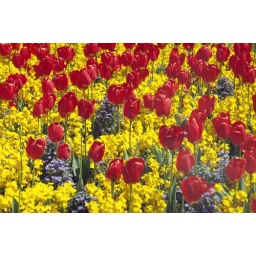
A bed of red tulips in the Memorial Gardens, in front of Buckingham Palace. London, England.